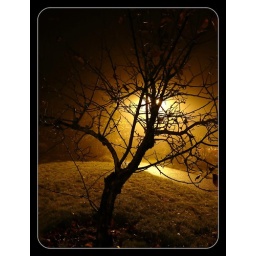
The apple tree in our front yard with the street light shining behind it.